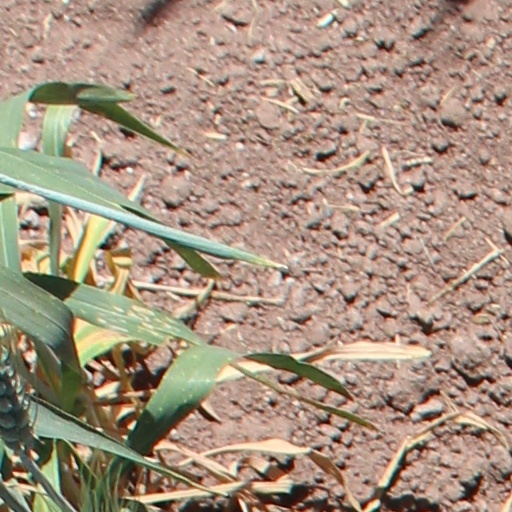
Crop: wheat